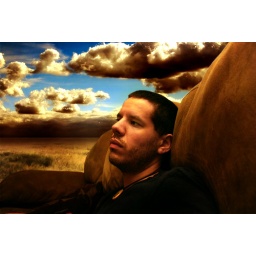
303/365 - couch in a field